Max Papis

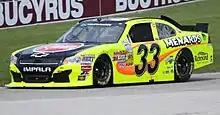
2011 Nationwide car at Road America

He made his NASCAR debut in August 2006, competing in the Busch Series race at Watkins Glen International Raceway for McGill Motorsports following the release of Tim Sauter from the ride. He attempted to qualify for the NASCAR Cup Series race but failed to qualify.